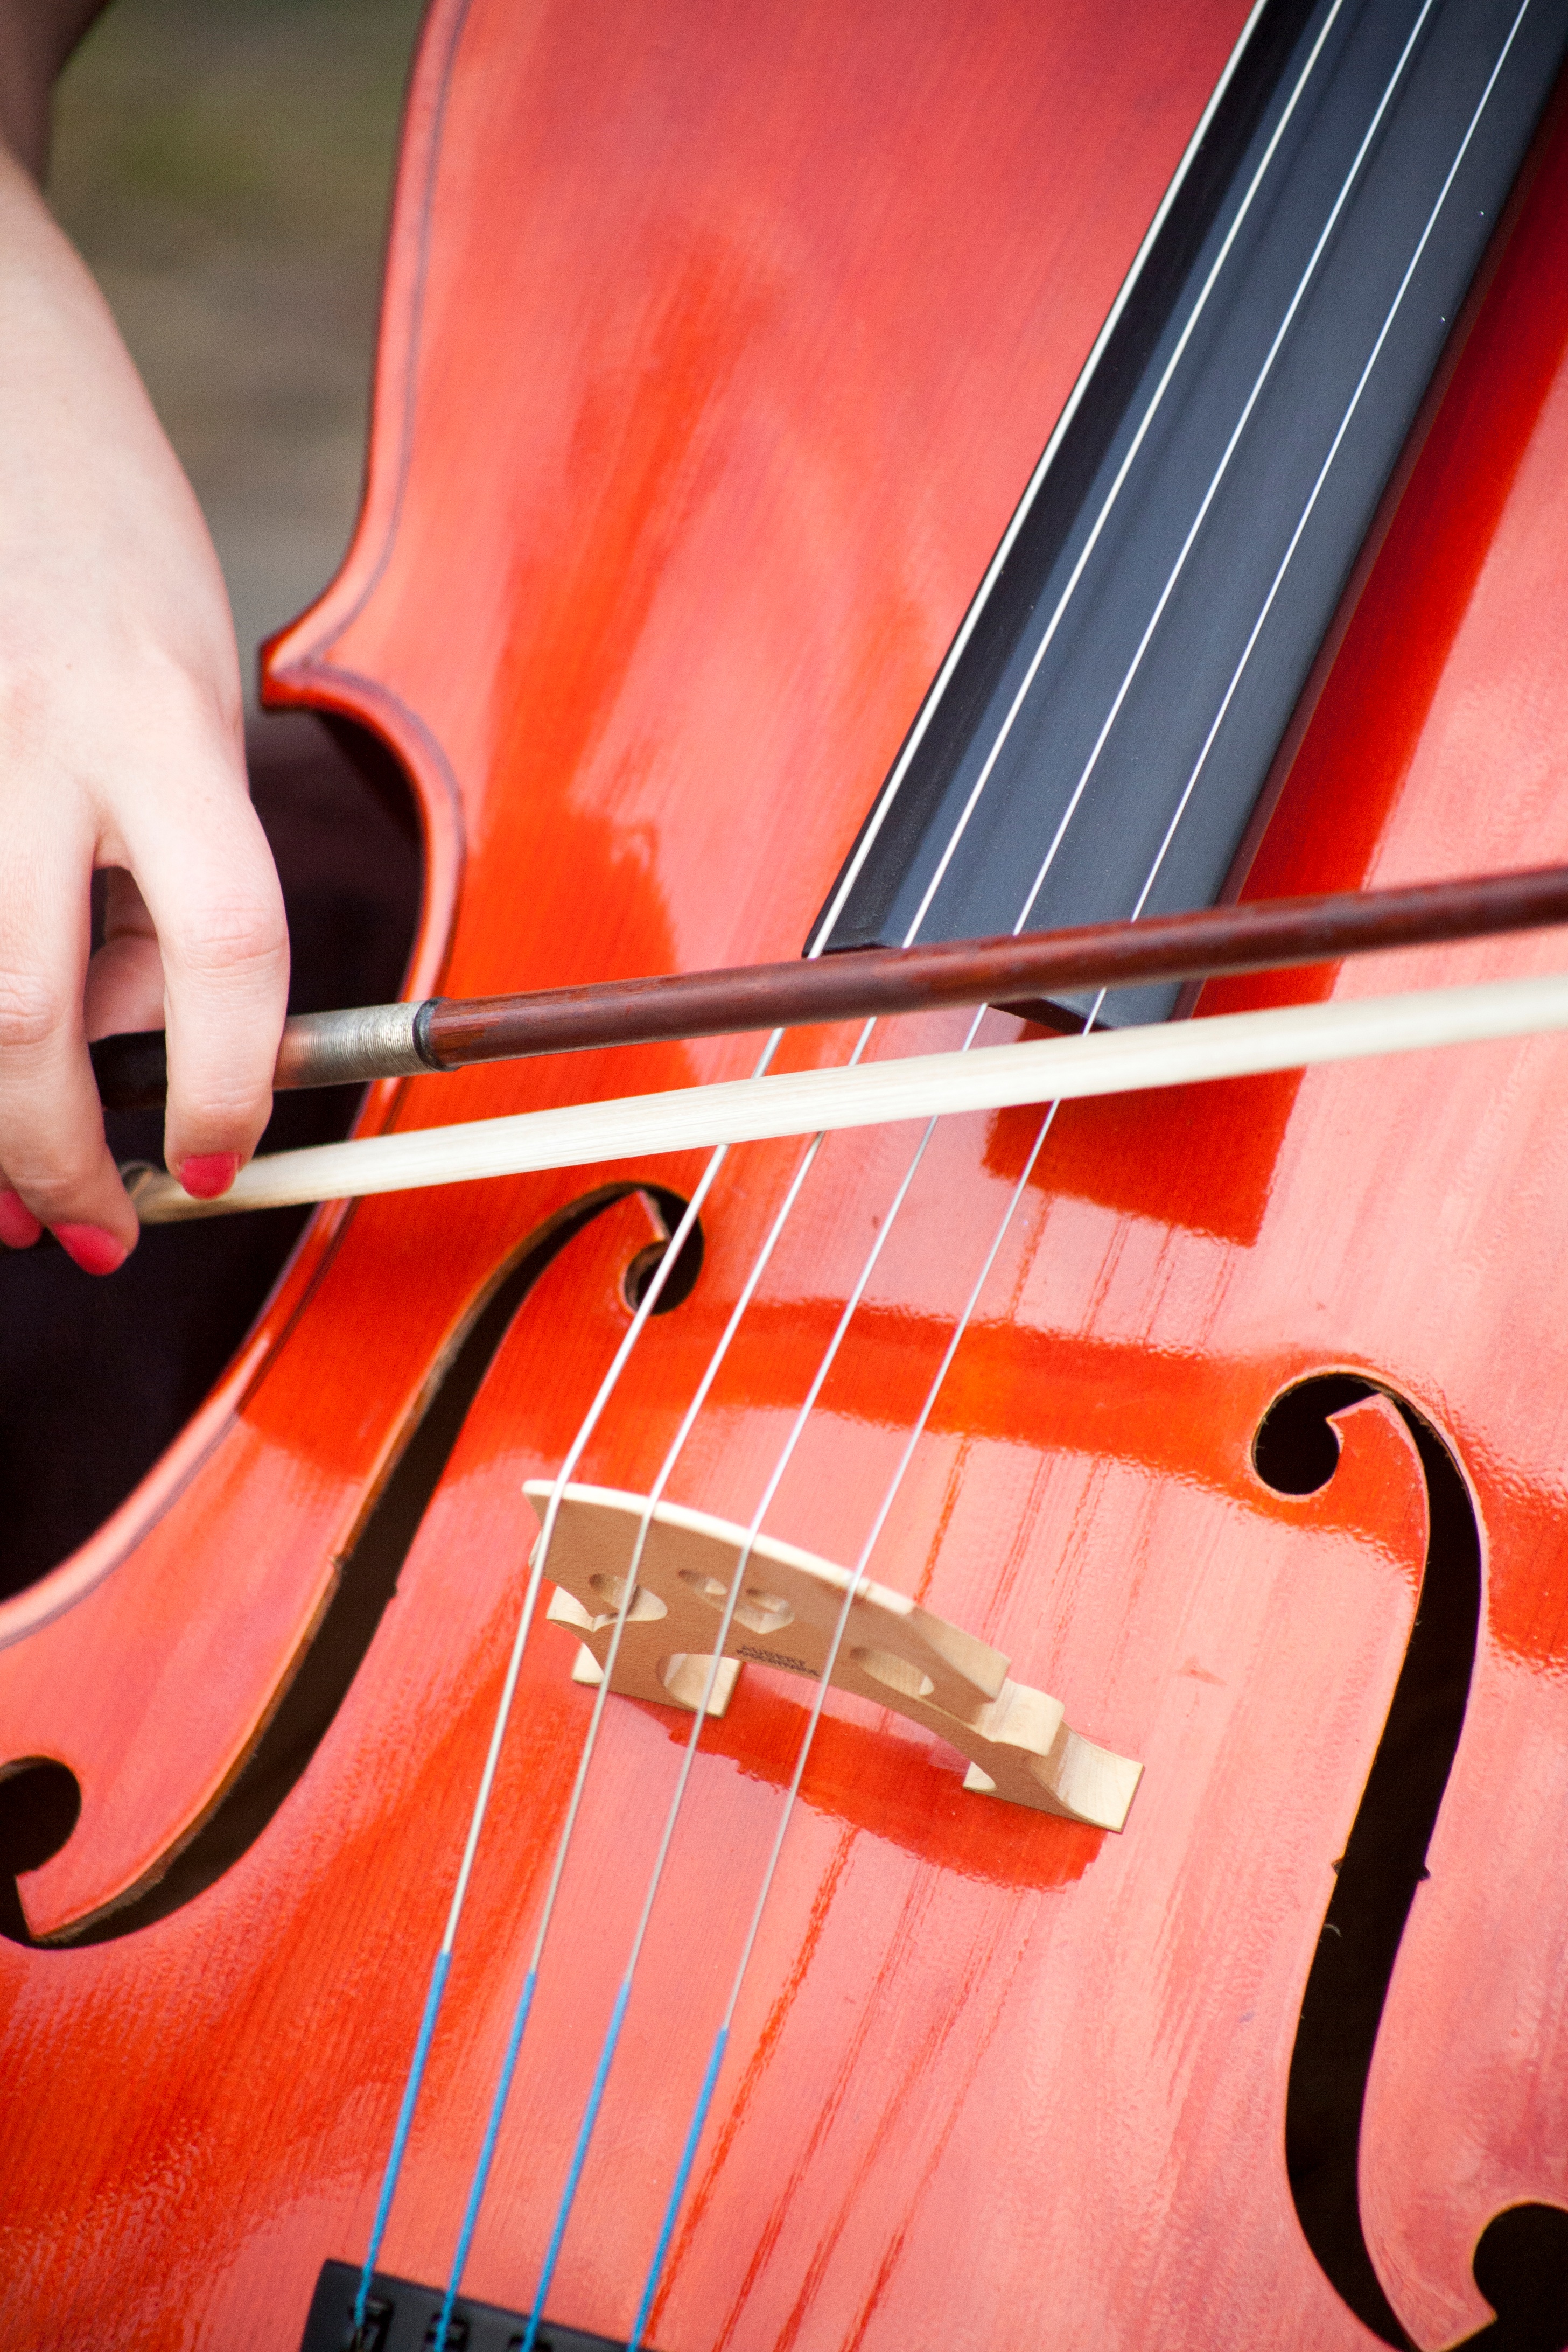
red, musical instrument, bowed string instrument, cello, string instrument, violin family, acoustic guitar, bass guitar, guitar, automotive exterior, violin, luxury vehicle